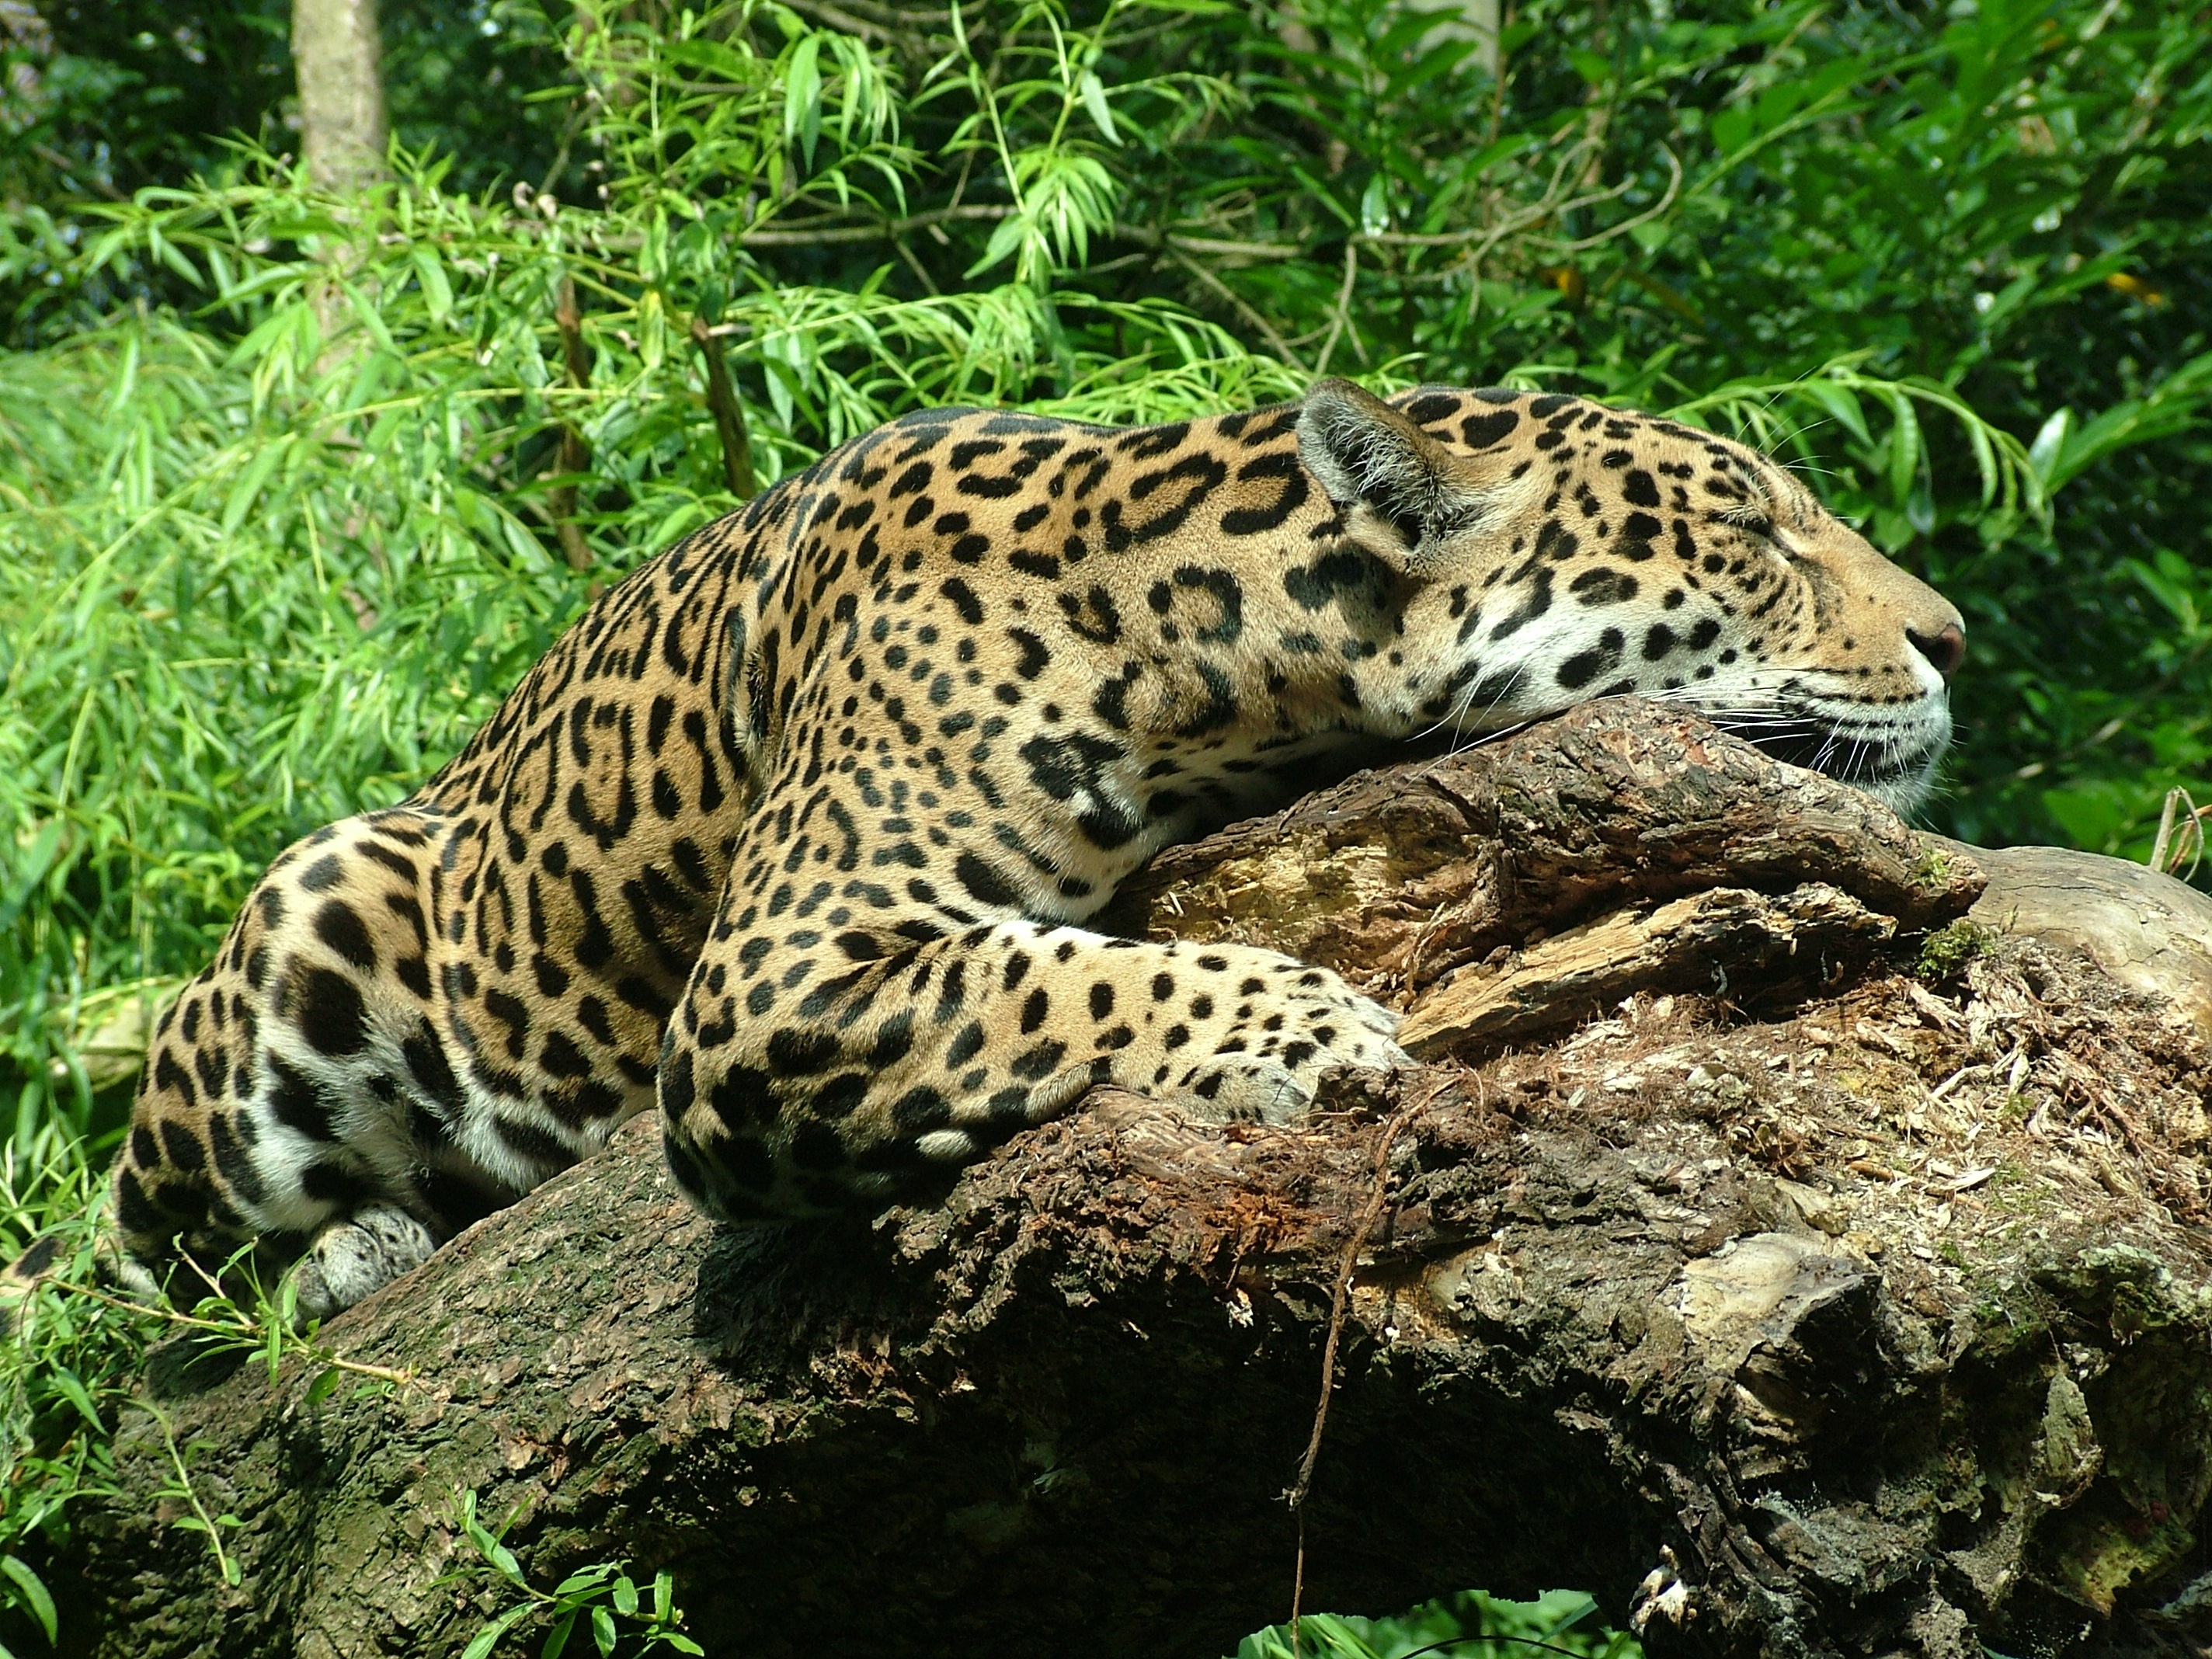
animal, wildlife, feline, mammal, rest, fauna, leopard, sleep, vertebrate, jaguar, big cats, cat like mammal, female jaguar